Class A airfield

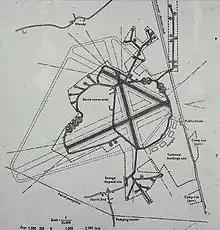
RAF Bassingbourn in 1945, the frying-pan and spectacle loop aircraft dispersals are easy to identify

The landing strips were in width, cleared, graded, and surfaced with turf. A concrete runway in width was centred on the strip, with a length of at least for the main landing strip, and at least for the secondary landing strips. On each side of the landing strip, the field was cleared of obstructions and levelled an additional . Gradients for the landing strips were a maximum 1-in-80 longitudinally and 1-in-60 transversely. In addition, an area at the end of each runway was cleared of obstructions at an angle of fifteen degrees outward from each side on a rising imaginary plane of 1-in-50 to provide a flight way called a funnel.